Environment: real
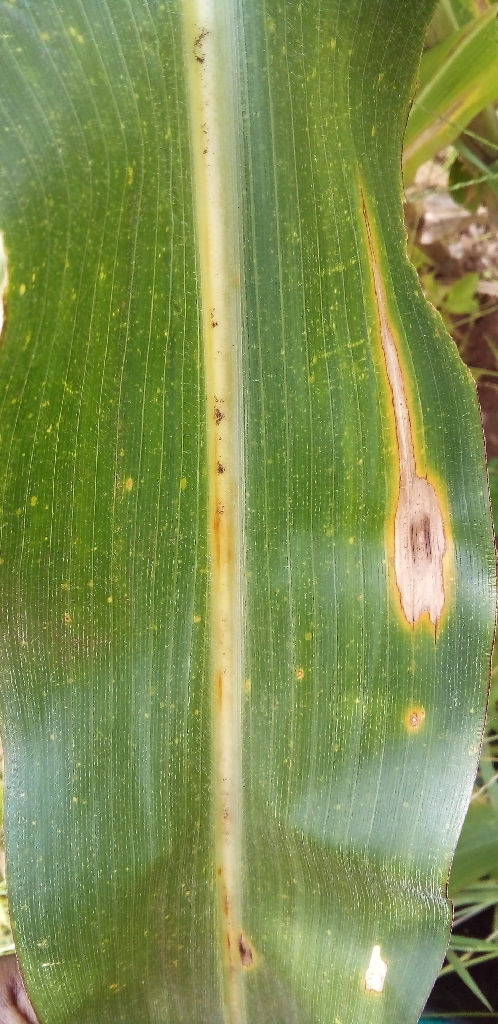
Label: northern_corn_leaf_blight